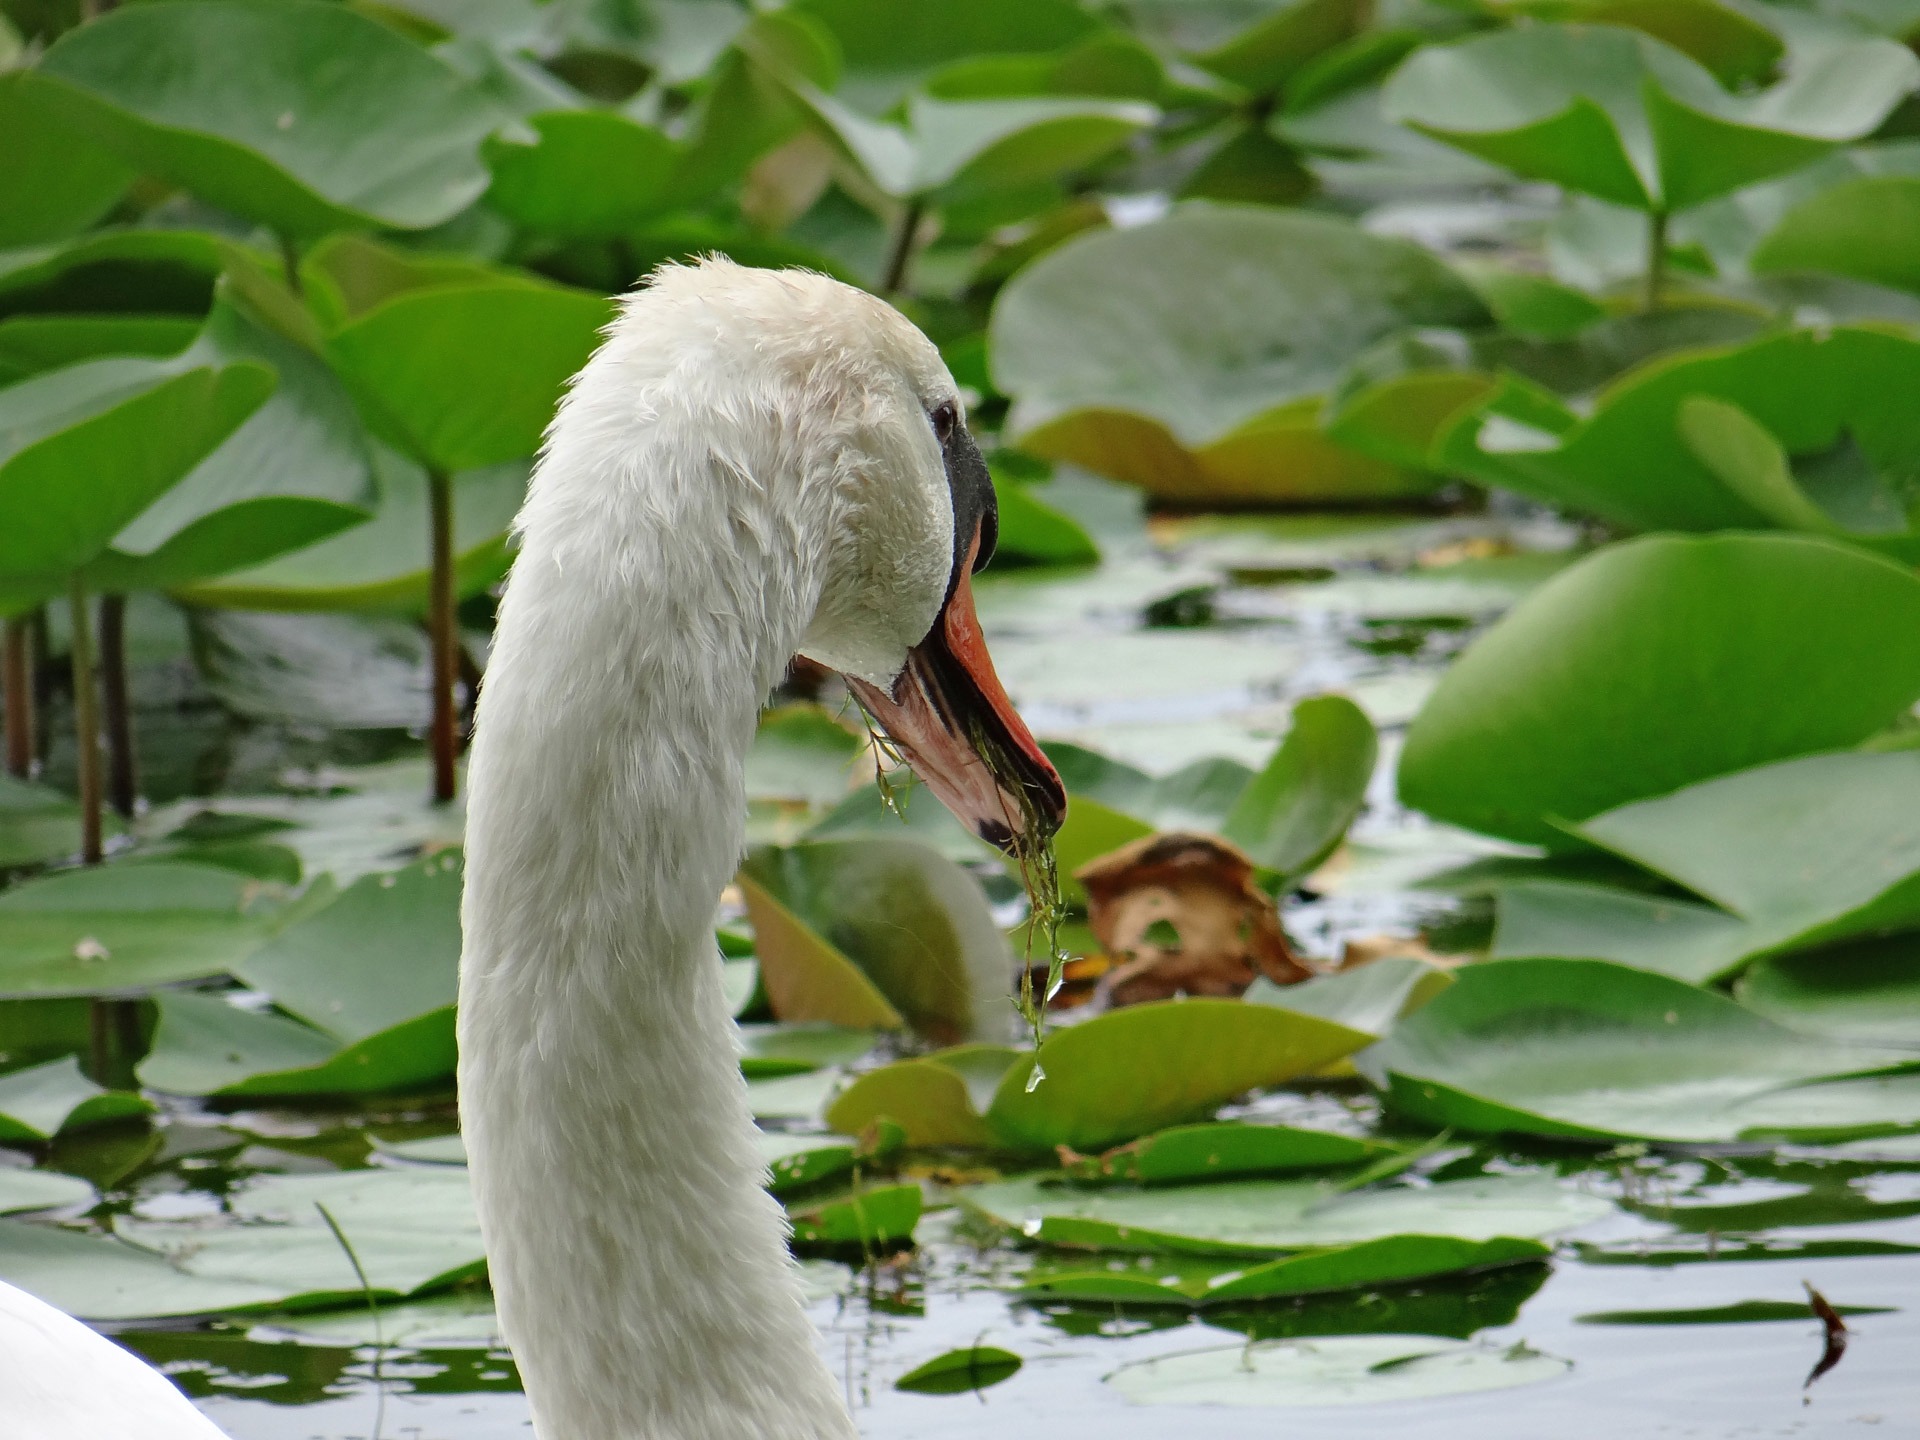
nature, outdoor, wilderness, bird, flower, animal, wildlife, wild, green, beak, mammal, botany, freedom, feather, avian, fauna, majestic, swan, eating, wings, vertebrate, creature, waterfowl, water bird, ducks geese and swans, lake katherine